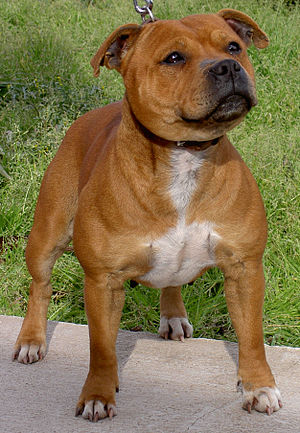
Staffordshire Bull Terrier
Staffordshire Bull Terrier er en hunderace, der stammer fra Staffordshire i Storbritannien. De første eksemplarer af racen blev indregistreret i England i 1935, hvilket er 100 år efter at hundekamp blev forbudt. Racen er derfor udelukkende skabt som familiehund og udstillingshund. Racen blev i 2006 kåret til årets familiehund i England. Staffordshire bull terrier stammer formodentlig fra datidens bulldogracer og terrierracer, med vægt på bulldogracerne. I det berømte Staffordshire Regiment, er staffordshire bull terrier regimentsmaskot. Efter 2. verdenskrig blev det tradition, at regimentet ved parader havde en staffordshire bull terrier til at gå forrest.